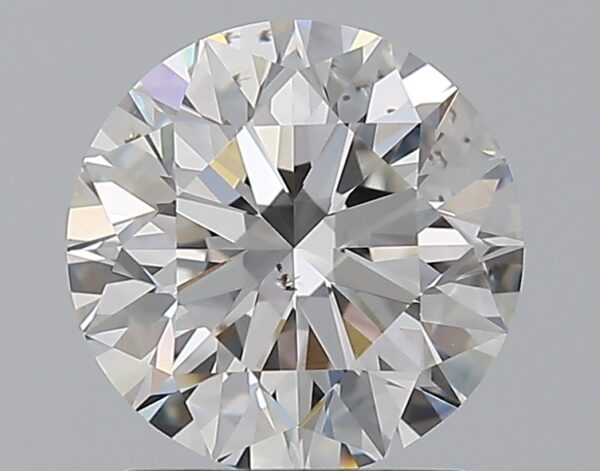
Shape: round
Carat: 1.7
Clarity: SI1
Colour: F
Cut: EX
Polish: EX
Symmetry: EX
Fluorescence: N
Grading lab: GIA
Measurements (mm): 7.56 x 7.62 x 4.77